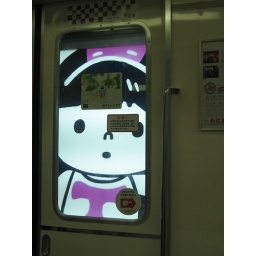
Cute little girl on the walls in the subway